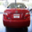
Label: automobile